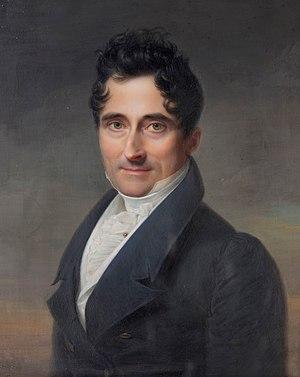
Joaquín María de Ferrer y Cafranga, né le 8 décembre 1777 à Pasajes de San Pedro et mort en 1861 à Santa Águeda, est un homme d'État et militaire espagnol, à diverses reprises parlementaire et ministre, président des Cortes Generales entre 1836 et 1837, et président du Conseil des ministres en 1841.